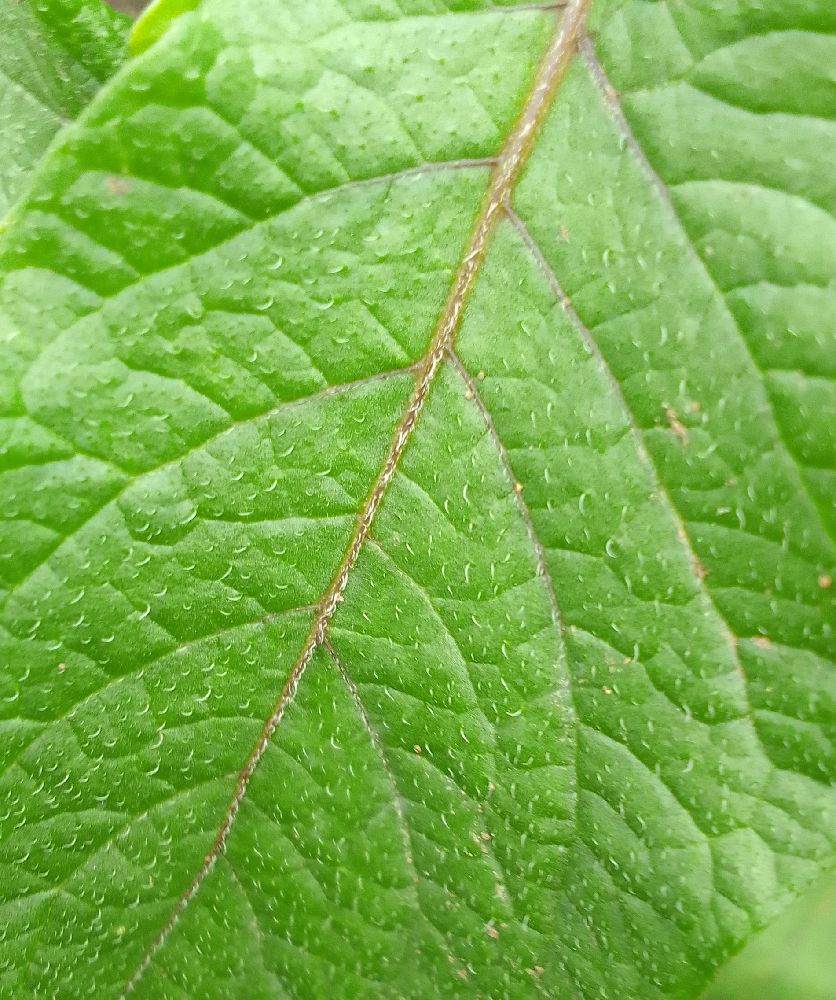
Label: Healthy